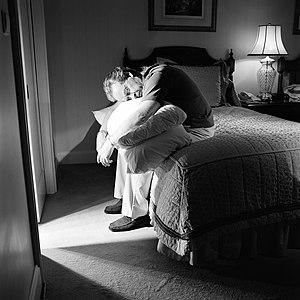
Sir Ridley Scott [sɝ ˈɹɪdli ˈskɑt], né le 30 novembre 1937 à South Shields, dans le Tyne and Wear, en Angleterre, au, est un réalisateur et producteur britannico-américain résidant aux États-Unis.